History of the Gambia

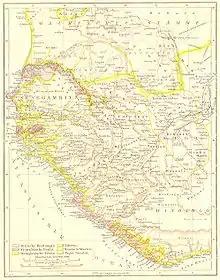
1881 map of Senegambia

In 1660, the fort on St Andrew's Island was captured and plundered by a French privateer in Swedish service. The Dutch thereafter abandoned the fort and the Courlanders resumed possession. After the Restoration of the English monarchy in 1660, English interest in the Gambia was revived due to the reported existence of a gold mine in the upper reaches of the river. A new patent was granted to a number of people who were styled as the Royal Adventurers in Africa Company. The most prominent among them were James, Duke of York, and Prince Rupert. At the end of the year, the Adventurers dispatched an expedition to the Gambia under the command of Robert Holmes, who had been with Prince Rupert in the Gambia in 1652.